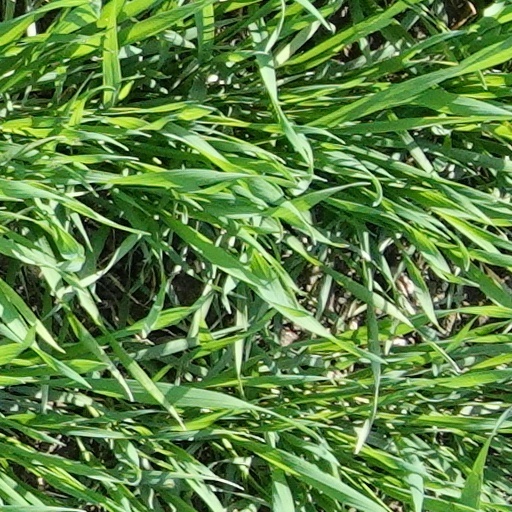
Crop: wheat